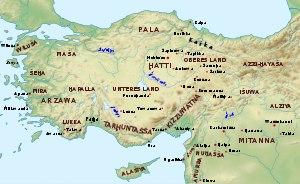
Les Anatoliens étaient un groupe de différents peuples indo-européens du
Le Pont est une région historique actuellement située dans le territoire de la Turquie et, selon les limites que lui accordent certains, de la Géorgie. Sa ville principale est, historiquement Trabzon, aussi connue sous le nom de Trébizonde ou de Trapézonte, mais Samsun en est aujourd'hui la plus peuplée avec plus de 700 000 habitants. Ce territoire fut colonisé par les Grecs venus d'Ionie dès l'époque archaïque et demeura ainsi un foyer isolé de la culture hellénique sous une forme allogène jusque bien après la conquête turque du milieu du XVᵉ siècle. La région fut le centre de deux puissants États au cours de l'histoire : le Royaume du Pont et l'Empire de Trébizonde. Malgré un intense processus de turquisation depuis l'instauration de la république en Turquie par Mustafa Kemal Atatürk, cette région peut encore être considérée aujourd'hui comme le territoire au particularisme le plus marqué du pays, après le Kurdistan.
La Paphlagonie est une région historique de l'Asie Mineure située sur la côte nord, entre la Bithynie et le Pont, et bornée au sud par la Galatie. Elle avait pour capitale Amastris et comme villes principales Gangra et Sinope.
Dans l'ancienne géographie, la Colchide, Colchis ou Kolchis est un ancien État, royaume puis région géorgienne, qui a joué un rôle important dans la formation de la culture ethnique du peuple géorgien et de ses sous-groupes. Le royaume de Colchide a contribué au développement de l'État géorgien médiéval, à la suite de son unification avec le royaume d'Ibérie, ou Karthli. Le terme « Colchide » est utilisé pour désigner l'ensemble des anciennes tribus qui vivaient sur la côte orientale de la mer Noire. Sa puissance et ses structures étatiques, déjà vers le IIᵉ millénaire av. J.‑C., jouent un rôle actif en Asie Mineure.
Alaksandu est un roi de Wilusa, une cité-État d'Anatolie, actif vers 1280 av. J.-C., date à laquelle il signe un traité avec l'empereur hittite Muwatalli II, traité qui constitue la seule source sur sa vie. Vraisemblablement d'origine non-hittite, peut-être grecque, il accède apparemment au pouvoir par des voies non conventionnelles et dans des conditions difficiles : le territoire de Wilusa est envahi et peut-être occupé par un ennemi de l'empire hittite, Piyama-Radu.
Piyama-Radu est un guerrier et homme politique anatolien du XIIIᵉ siècle av. J.-C., peut-être héritier du royaume de l'Arzawa. Il est plus particulièrement notable pour sa participation à des événements historiques assez proches de la Guerre de Troie telle que relatée dans l'Iliade d'Homère.